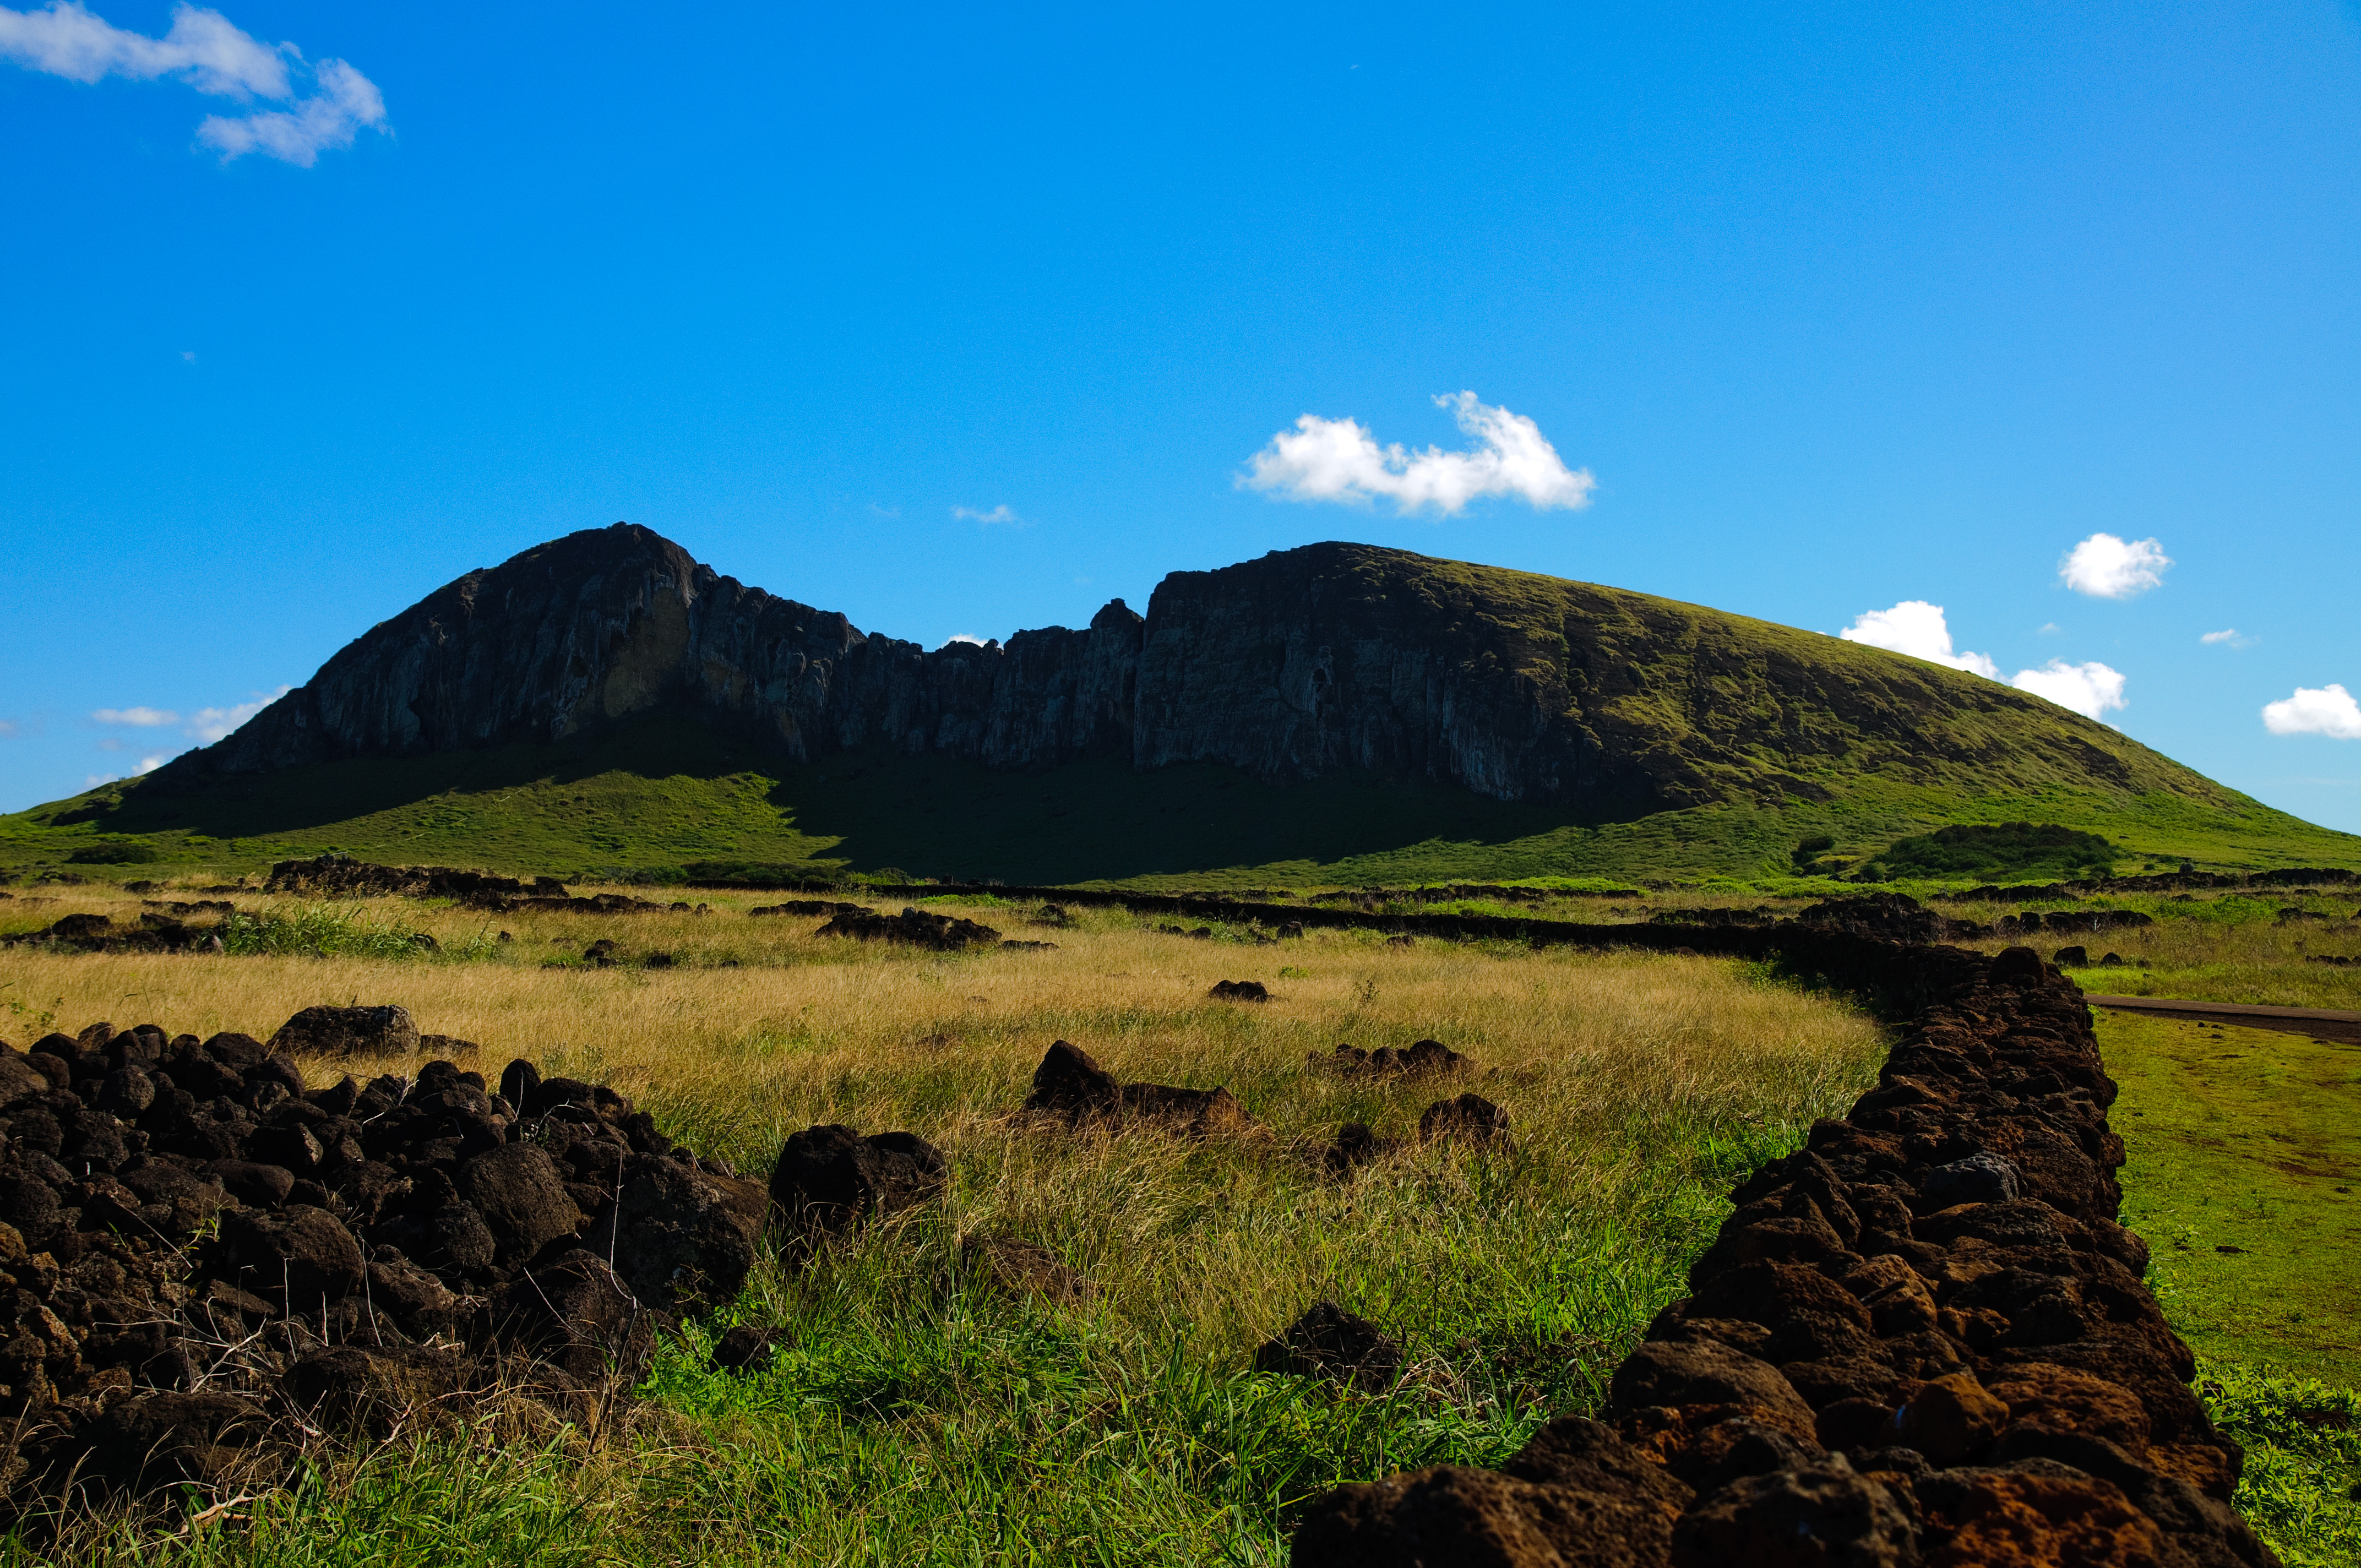
landscape, nature, rock, wilderness, mountain, cloud, meadow, hill, valley, mountain range, nikon, highland, terrain, ridge, summit, chile, grassland, plateau, fell, loch, ecosystem, d300, easterisland, rapanui, isoladipasqua, rural area, landform, geographical feature, mountainous landforms